Ted Norbert

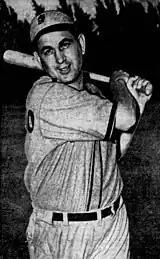
Norbet during his tenure with the Senadores de San Juan of the Liga de Béisbol Profesional de Puerto Rico during the 1941–42 season.

Norbert played 19 seasons in the minor leagues from 1930 to 1948, hitting .306 with 2,491 hits, 493 doubles and 313 home runs. He eclipsed the 20 home run mark in a season ten times, the 25 homer mark five times and the 30 mark once. He hit as many as 46 doubles (which he did three times) and 13 triples in a season, and he had career highs of 192 hits and 677 at-bats. He played in the Pacific Coast League every year from 1935 to 1945, except for 1943.